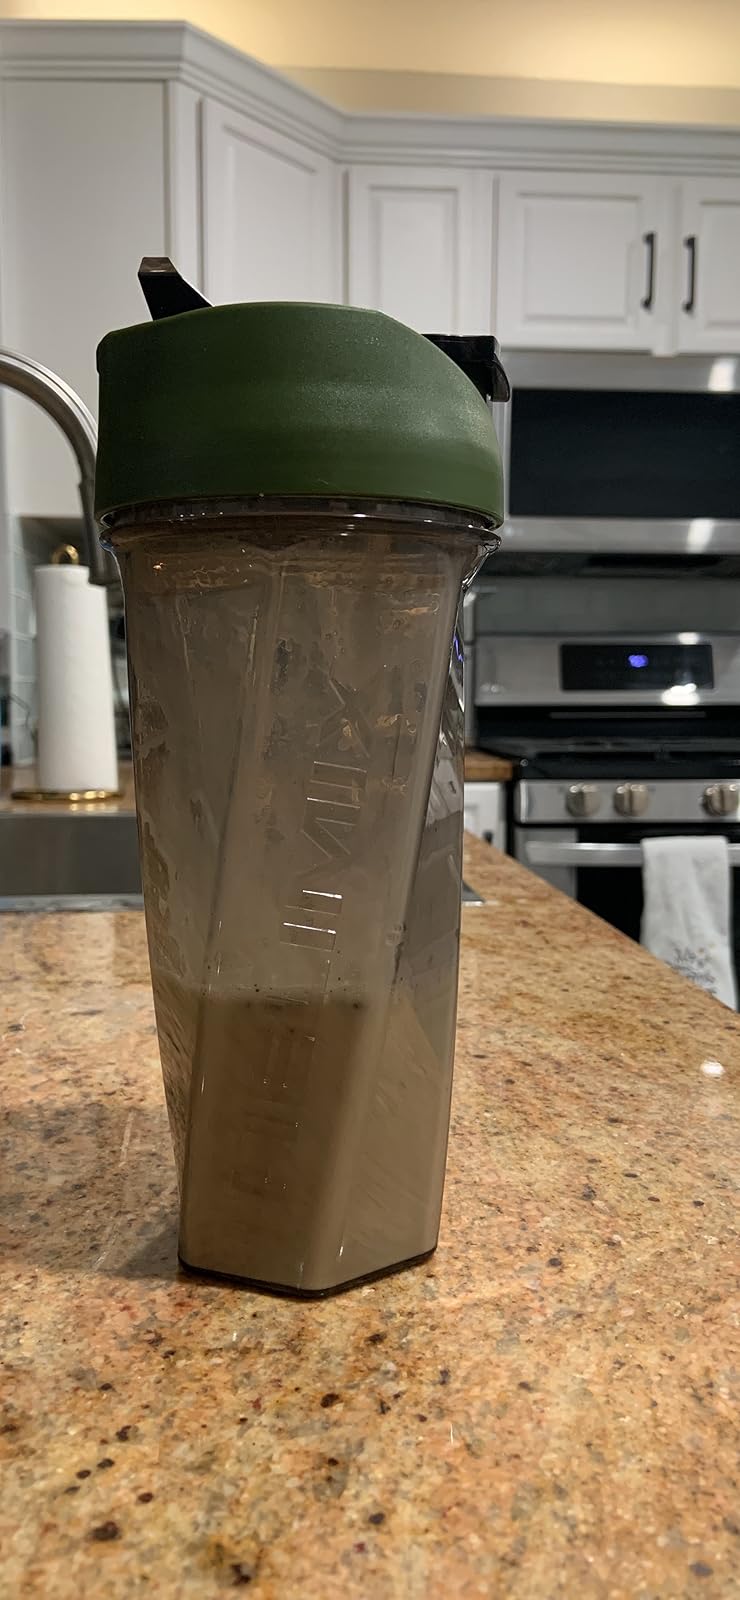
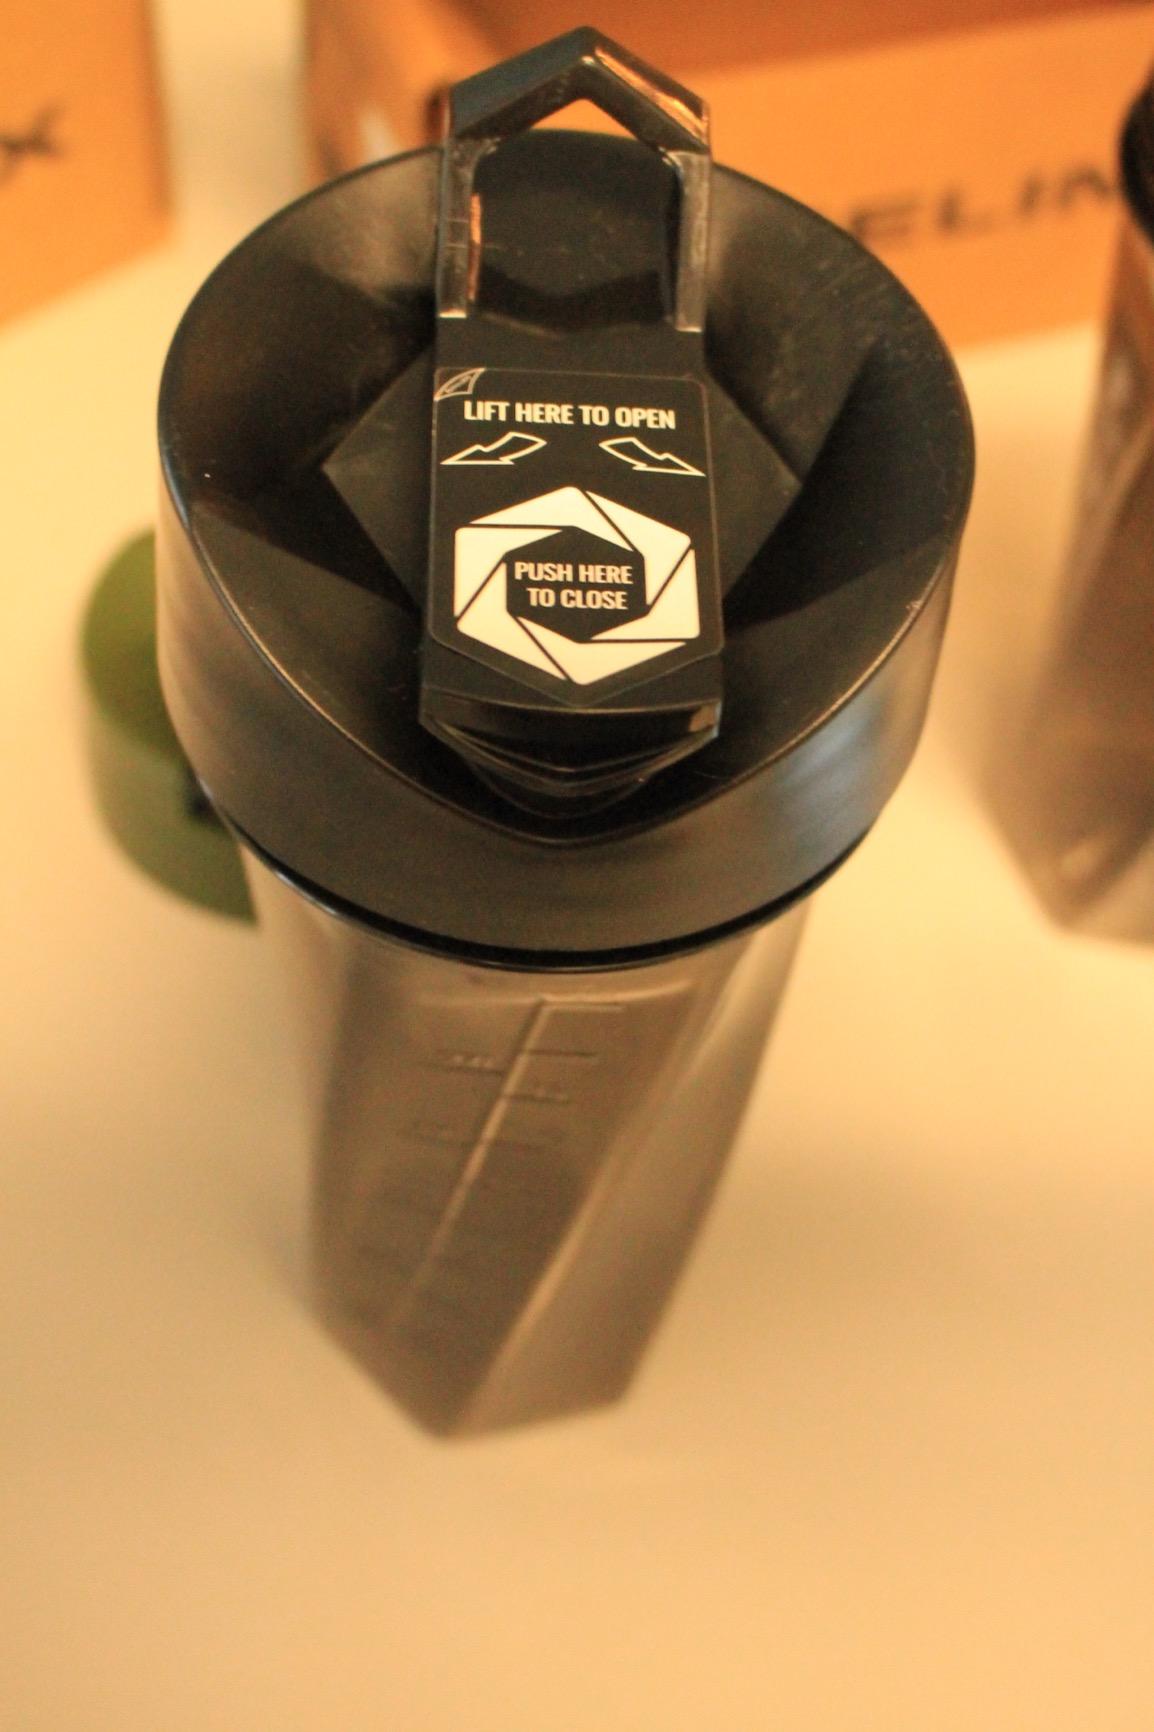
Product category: items_blender
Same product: no